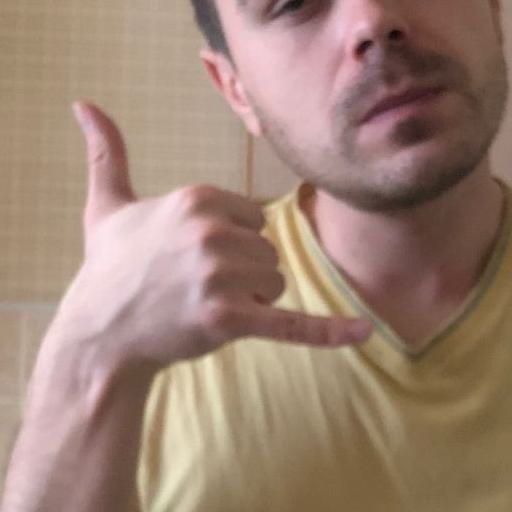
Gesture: call